Thompson, Manitoba

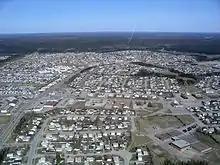
City of Thompson, looking West. The Burntwood River is visible at the edge of town.

The economy of Thompson is centred around nickel mining, and provides goods and services to the surrounding communities in both Census Division No. 22 (in which Thompson is located) and Census Division No. 23; these two Census Divisions have a combined population of 51,136, which includes over 38,000 First Nations people. Thompson is by far the largest community in either of these Census Divisions, with the next largest community being Norway House Cree Nation (population 4927).